Capture of Novgorod (1611)

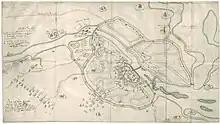
Map showing the events of the capture of Novgorod

According to the Vyborg Treatise of 1609, which was concluded between Tsar Vasily Shuisky and Sweden, the latter agreed to provide him with military assistance in the fight against False Dmitry II and the Polish–Lithuanian invaders in exchange for territorial concessions. Russia renounced